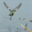
Label: bird